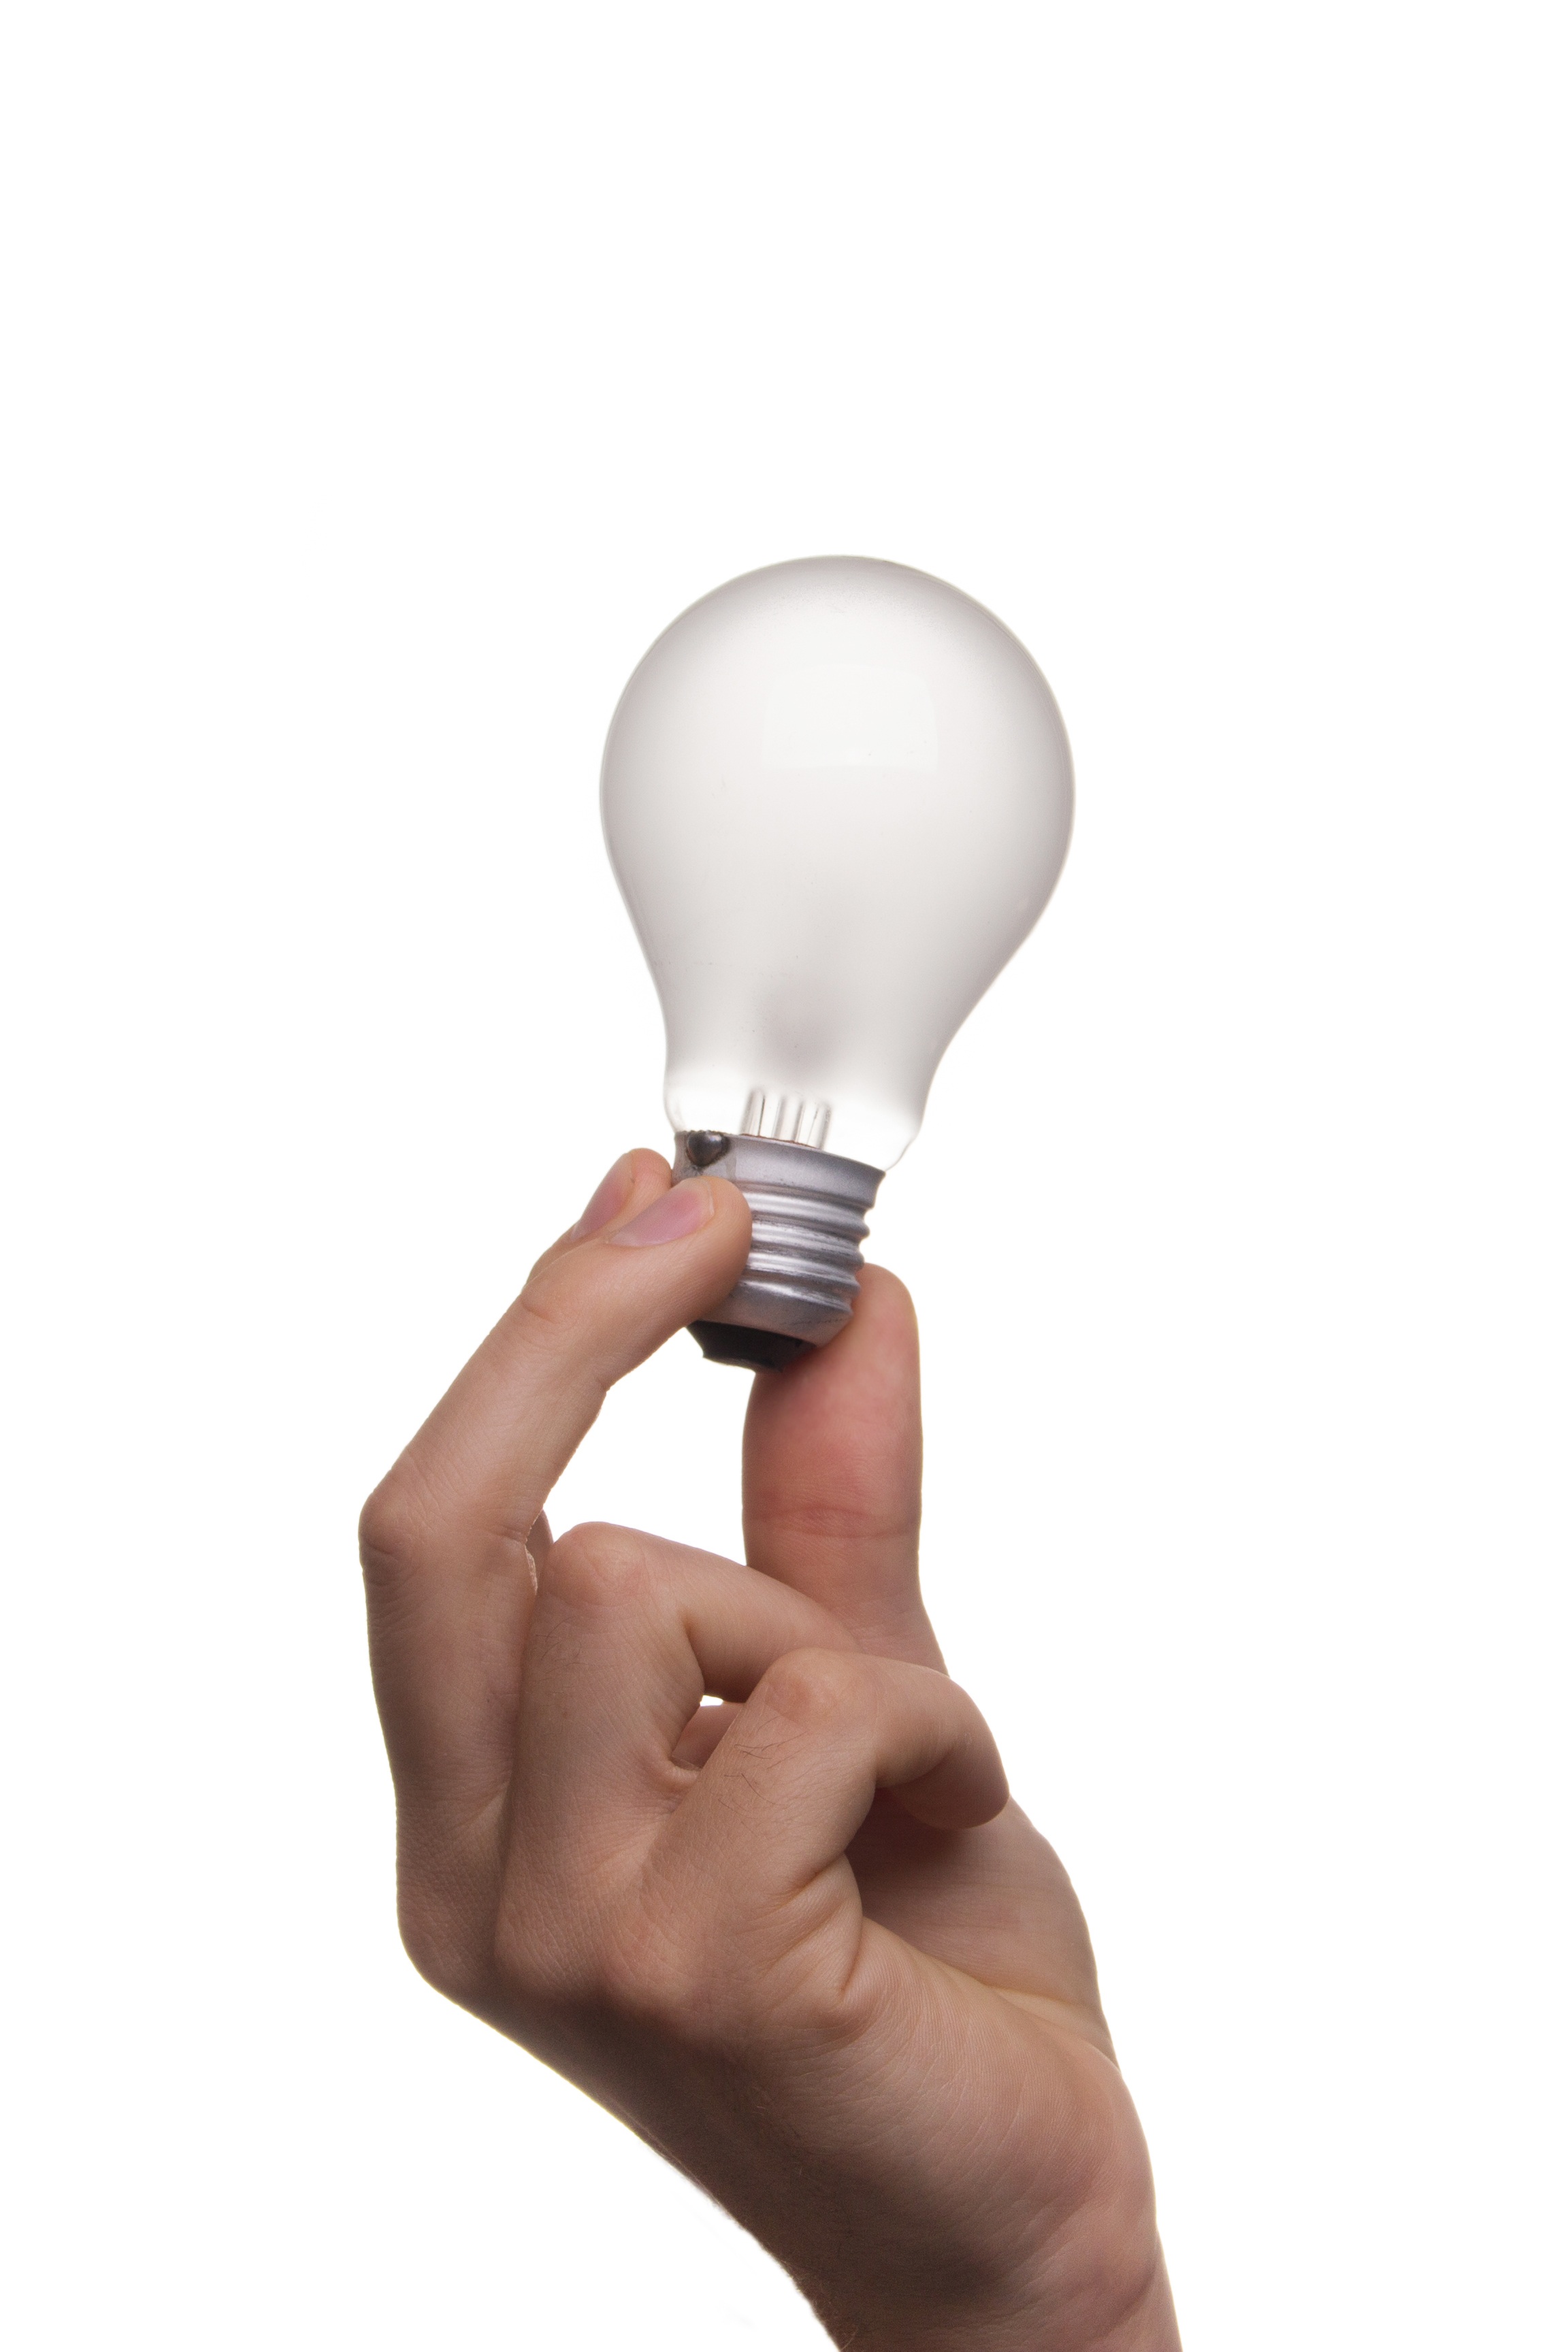
hand, creative, light, view, thinking, thought, finger, flow, think, lamp, electricity, pear, lighting, energy, science, creativity, light fixture, inspiration, idea, brilliant, solution, efficiency, save, intelligence, savings, smart, creation, luminous, voltage, know, power supply, knowledge, durable, enlighten, intelligent, economical, pondering, genius, consider, invention, incandescent light bulb